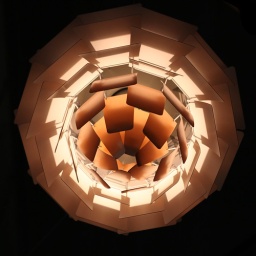
this, believe or not, is a lighting fixture in a tony office building in san francisco